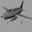
Label: airplane